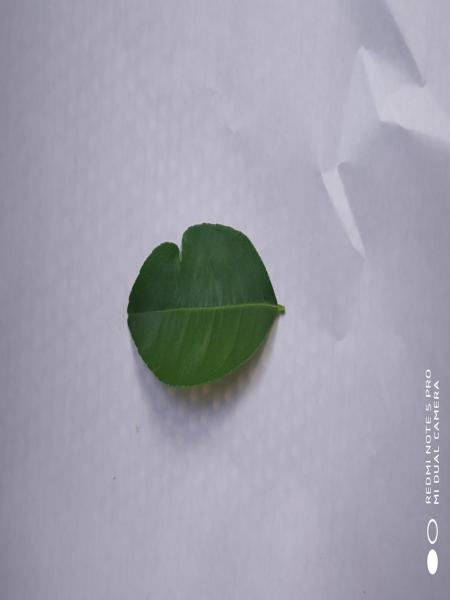
Plant: Citron lime (herelikai)